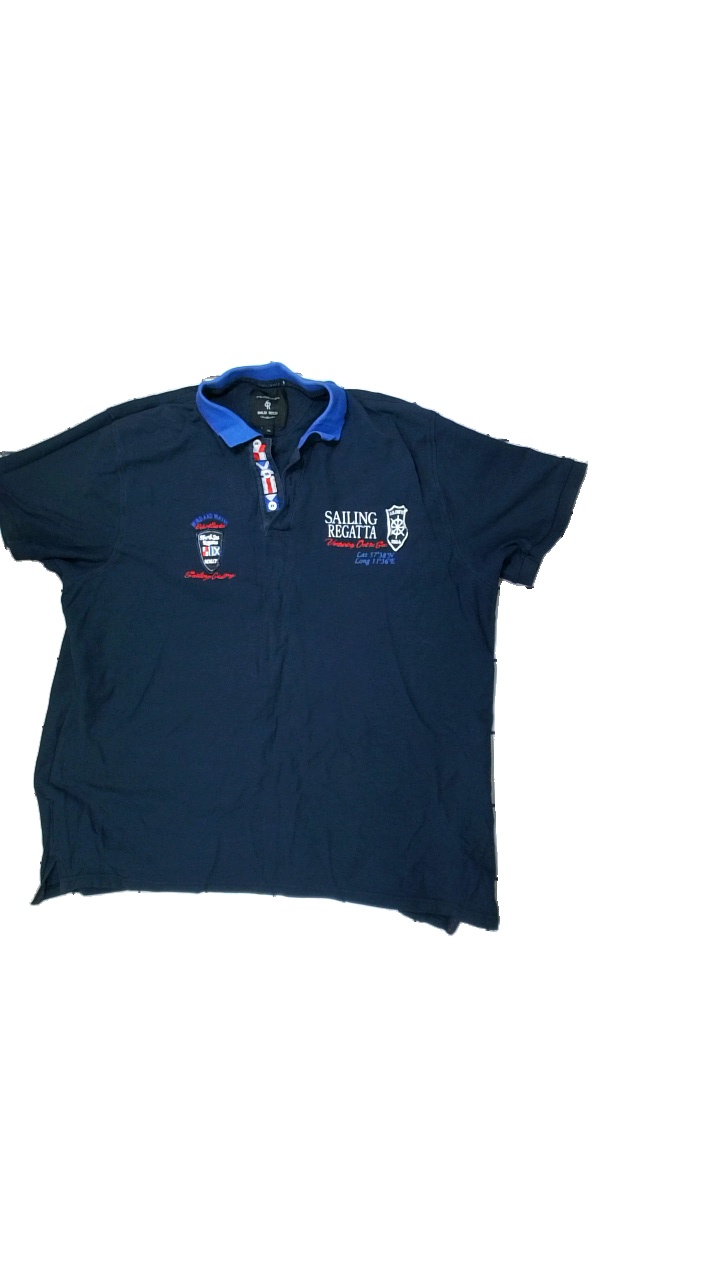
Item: T-shirt (Men)
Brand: Emilio Rossi
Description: Blue t-shirt with embroidery and print
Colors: Blue
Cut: Regular
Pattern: Other
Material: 100% Cotton
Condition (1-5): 3
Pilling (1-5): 5
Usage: Recycle
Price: <50